La Trinidad, Benguet

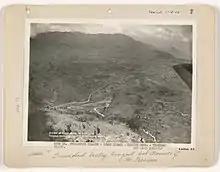
Aerial view of La Trinidad, circa 1940s

Meanwhile, the Real Audiencia had become concerned at the expense of the project which had already cost 33,982 pesos. Don Geronimo Silva took over the government, convening the council to decide on the issue. The Real Audiencia decided to abandon the project because of mounting expenses, loss of life and the continued hostility of the Igorots and their land.